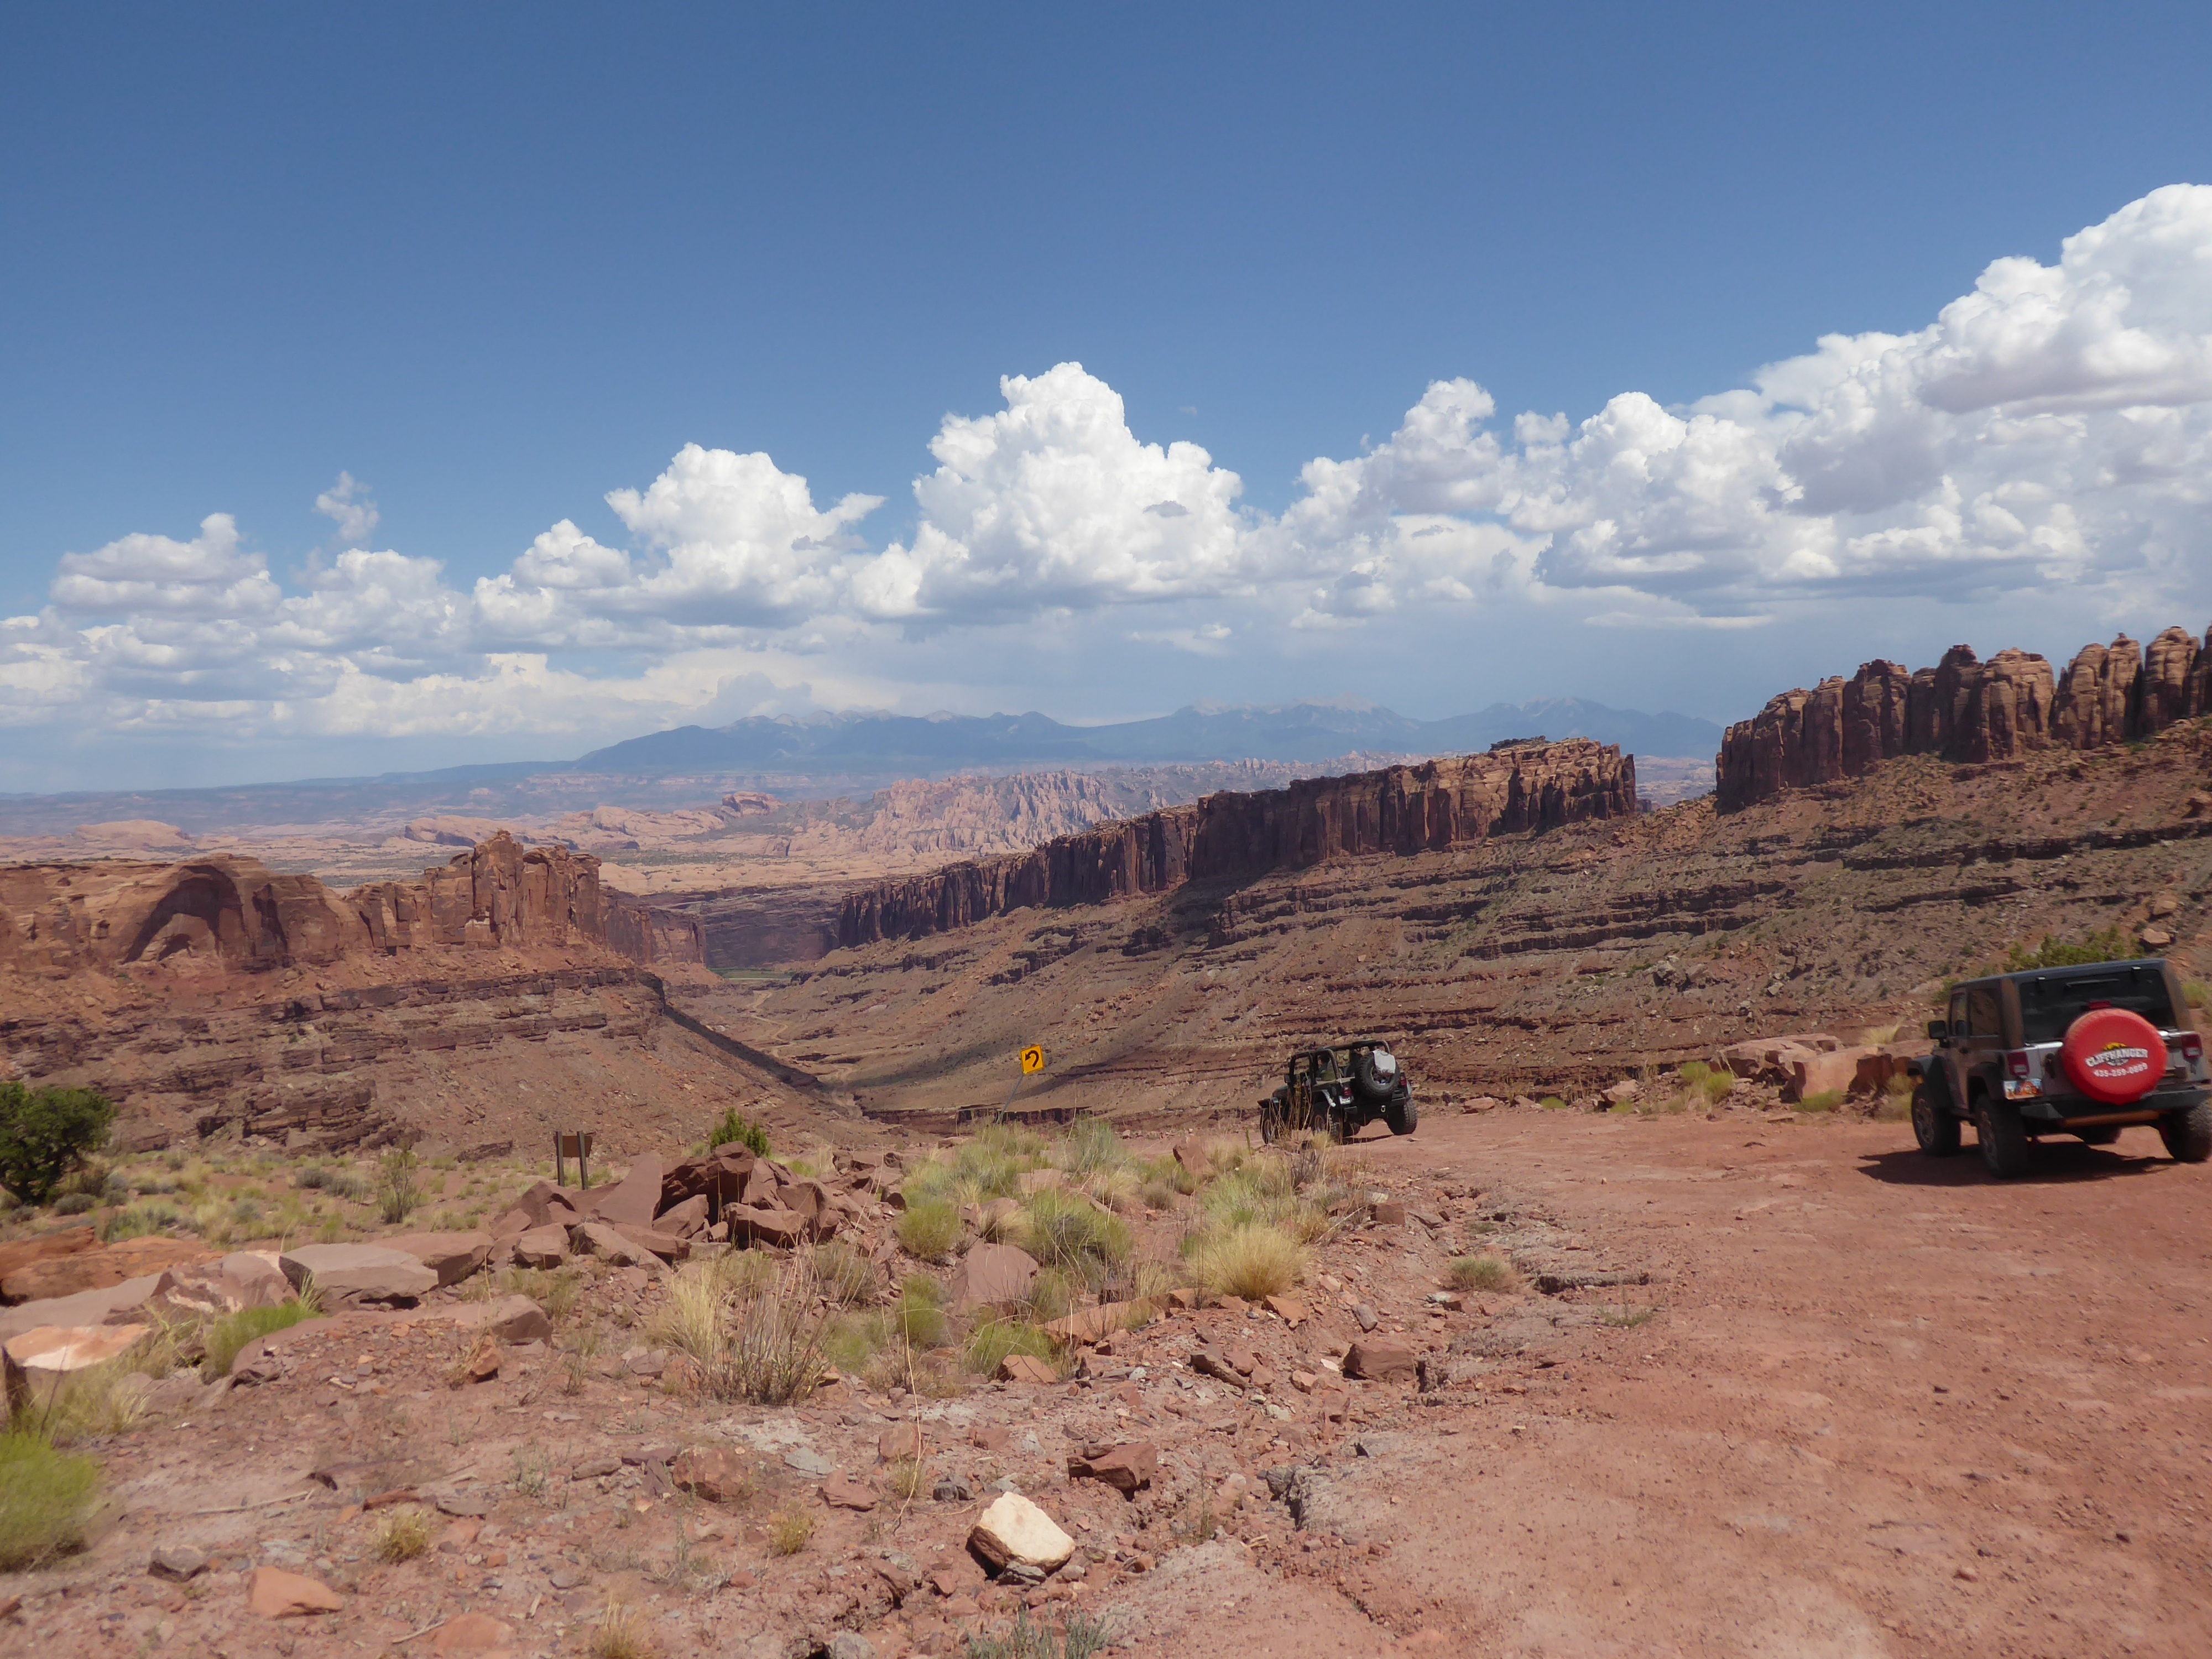
landscape, rock, wilderness, mountain, trail, desert, adventure, jeep, valley, soil, canyon, ridge, geology, badlands, plateau, ecosystem, moab, wadi, canyonland, 4x4, landform, shafer trail, natural environment, geographical feature, mountainous landforms